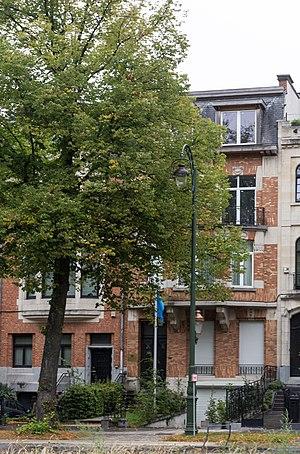
Ambassade de Somalie en Belgique, avenue Franklin Roosevelt 94 à Bruxelles.
Cette liste comprend les représentations diplomatiques de la Somalie, à l'exclusion des consulats honoraires. Les relations extérieures de la Somalie sont traitées principalement par le président en tant que chef de l'État, le Premier ministre en tant que chef du gouvernement et le ministre des Affaires étrangères du gouvernement fédéral.